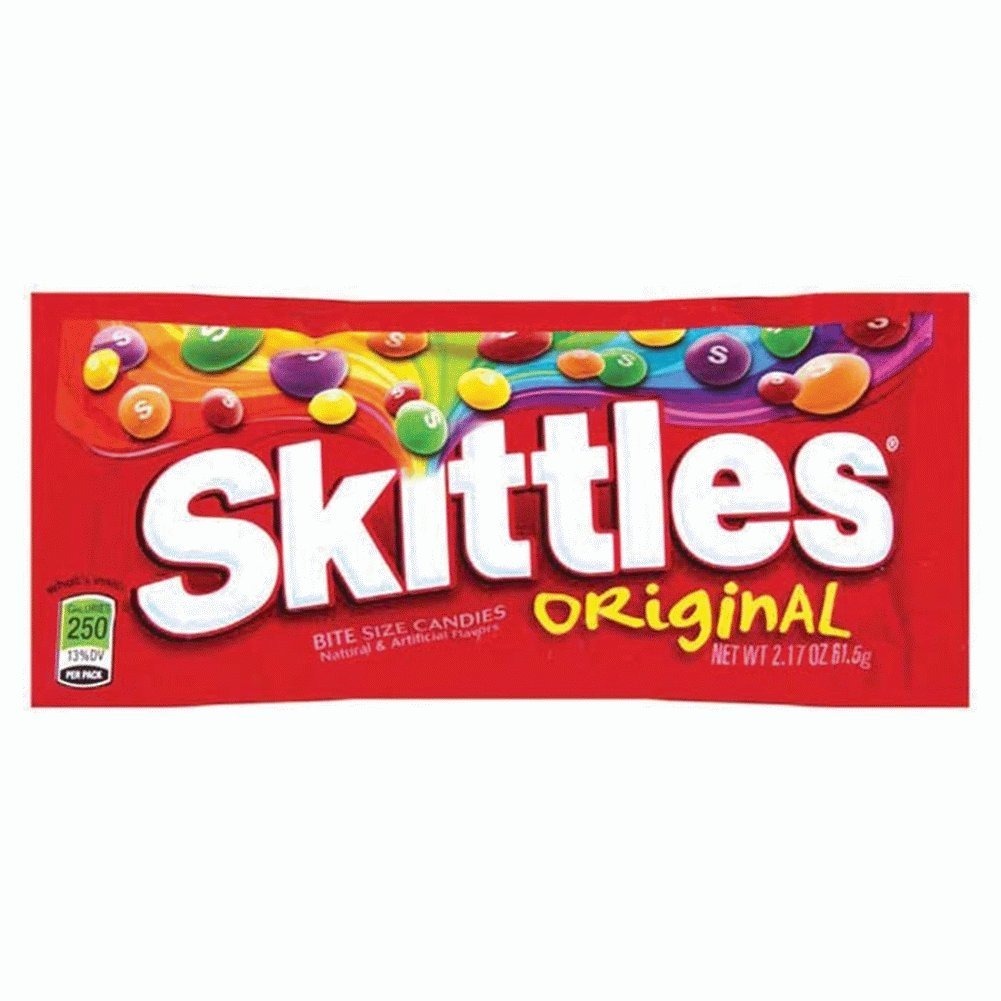
Item Name: Skittles, Candy, 2 Ounce
Bullet Point 1: 36/ 2.17 oz bags
Bullet Point 2: Great for offices
Bullet Point 3: Great for parties
Bullet Point 4: Great for Weddings
Product Description: Food
Value: 2.0
Unit: Ounce

Price: 1.99